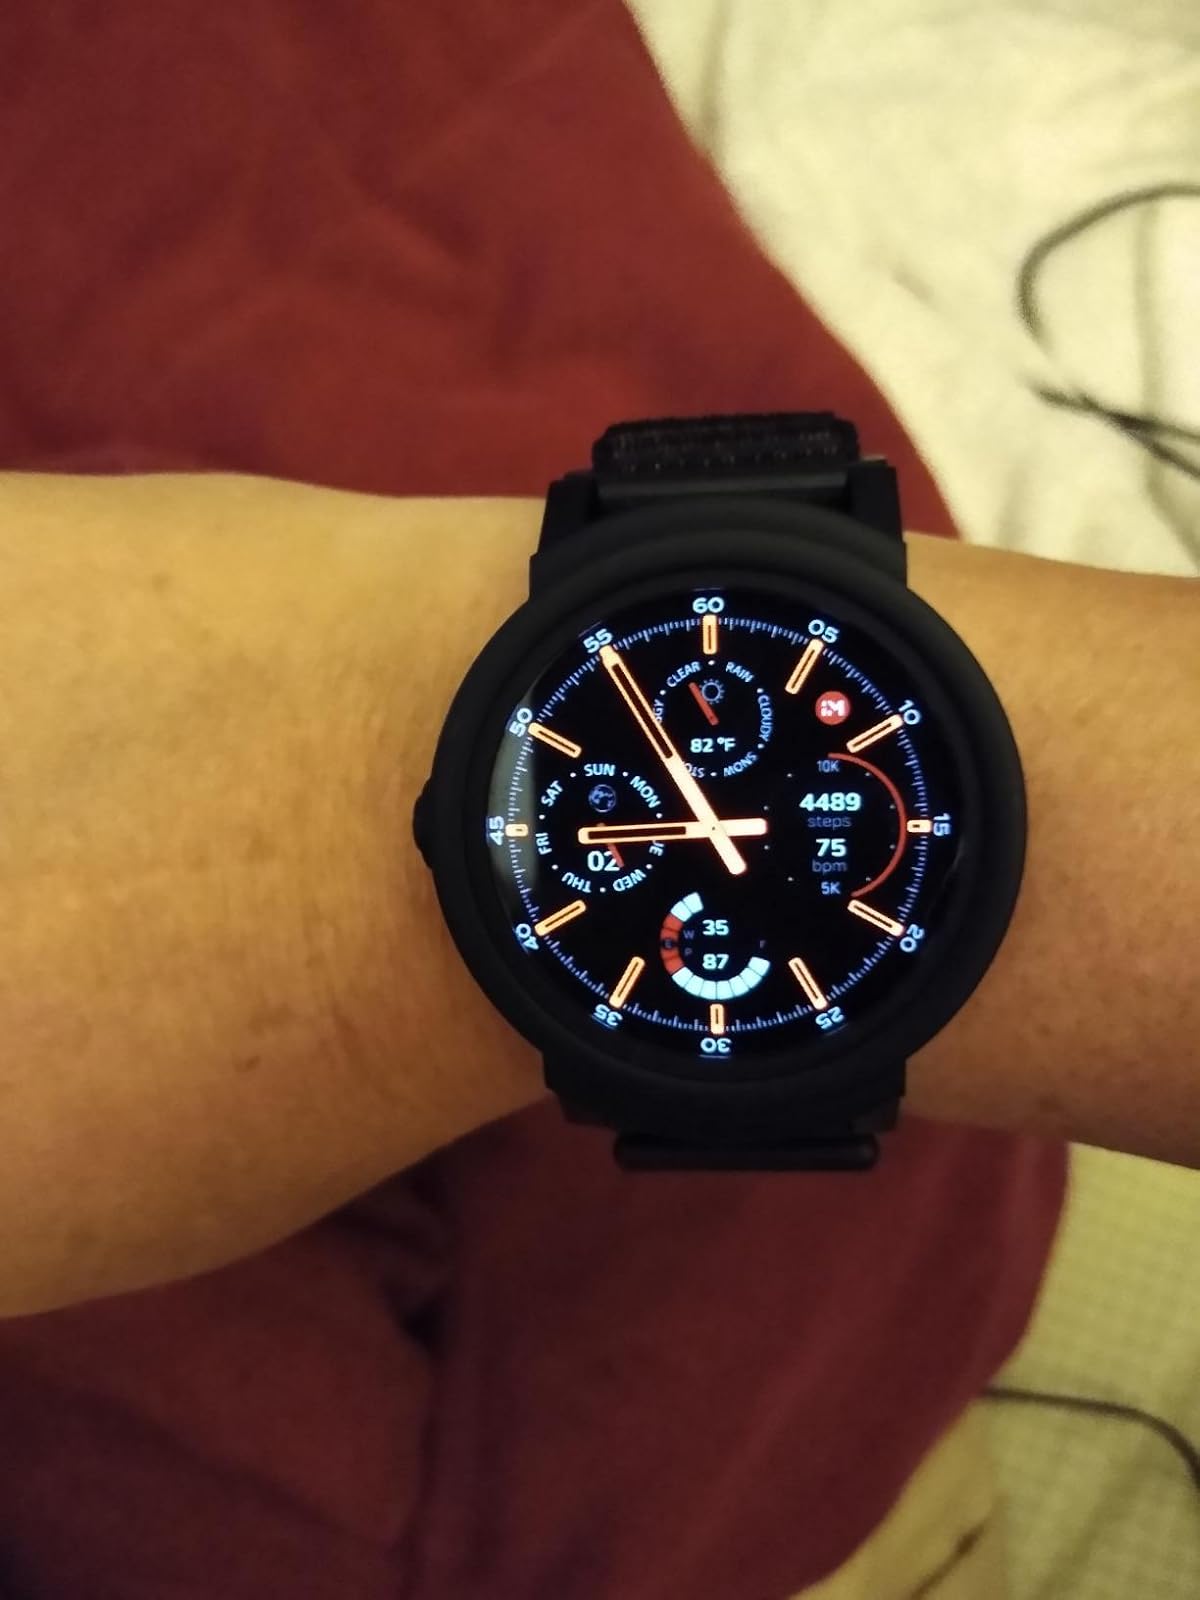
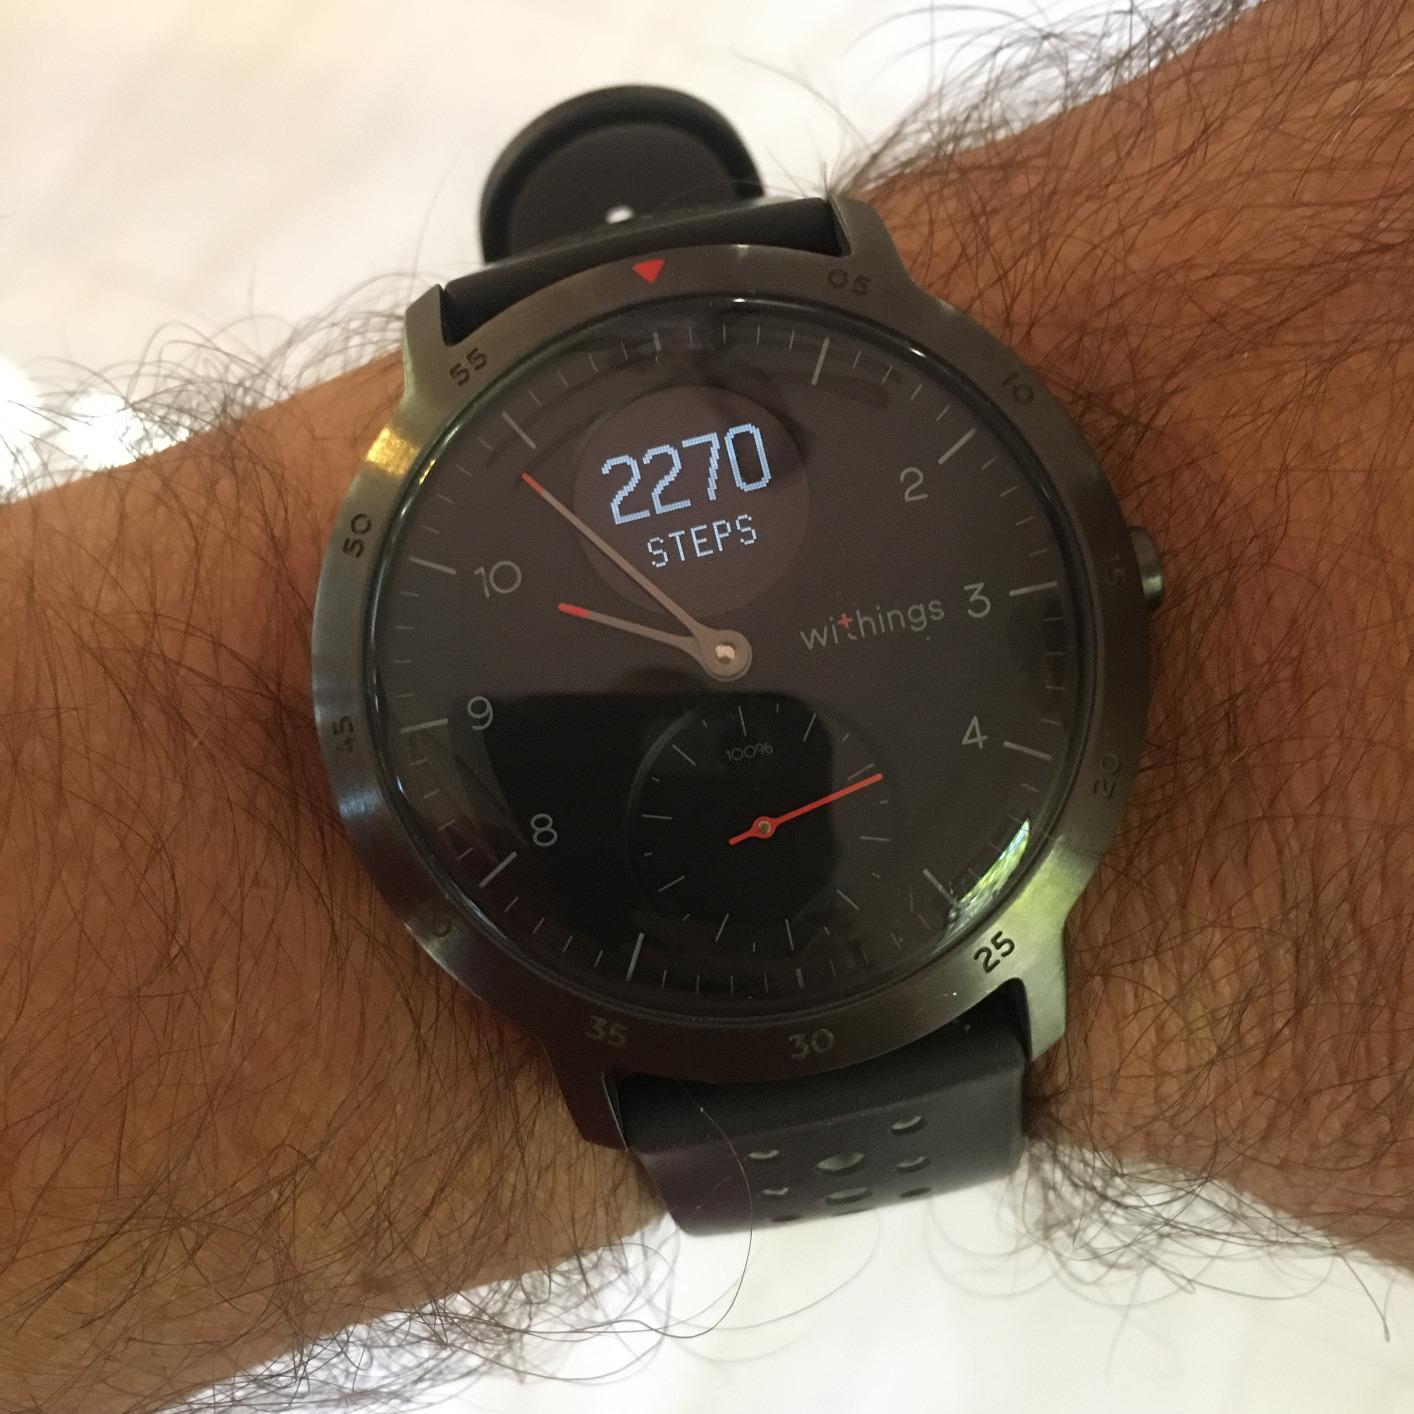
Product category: smartwatch
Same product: no